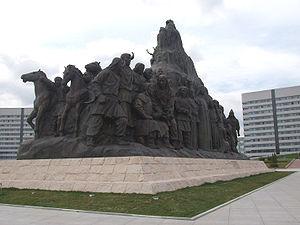
Ordos est une ville-préfecture de la région autonome de Mongolie-Intérieure en Chine. La population de sa juridiction est de 1,28 million d'habitants. Elle est située au cœur de la Mongolie-Intérieure, nouvel eldorado Chinois. Le district revendique un tiers des réserves de gaz naturel du pays et un sixième du charbon. Le charbon répond à 70 % des besoins énergétiques nationaux. Un minerai de haute qualité exploité à ciel ouvert, que des norias de camions acheminent vers le sud du pays. À cela s'ajoutent de l'or, des métaux rares. La ville-préfecture connaît depuis plusieurs années une croissance économique de 25 %, un taux deux fois et demi supérieur à celui de la Chine dans son ensemble. Le centre administratif est situé dans le district de Dongsheng.